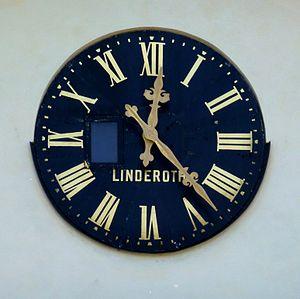
La maison de la préfecture de Stockholm est un bâtiment situé sur l'île de Kungsholmen dans le centre de la capitale suédoise. Construit au début du XIXᵉ siècle, il sert tout d'abord d'hôpital militaire et est alors connu sous le nom d'hôpital de garnison. L'hôpital ferme ses portes en 1969, et c'est en 1971 que le bâtiment devient le nouveau siège de la préfecture de Stockholm.